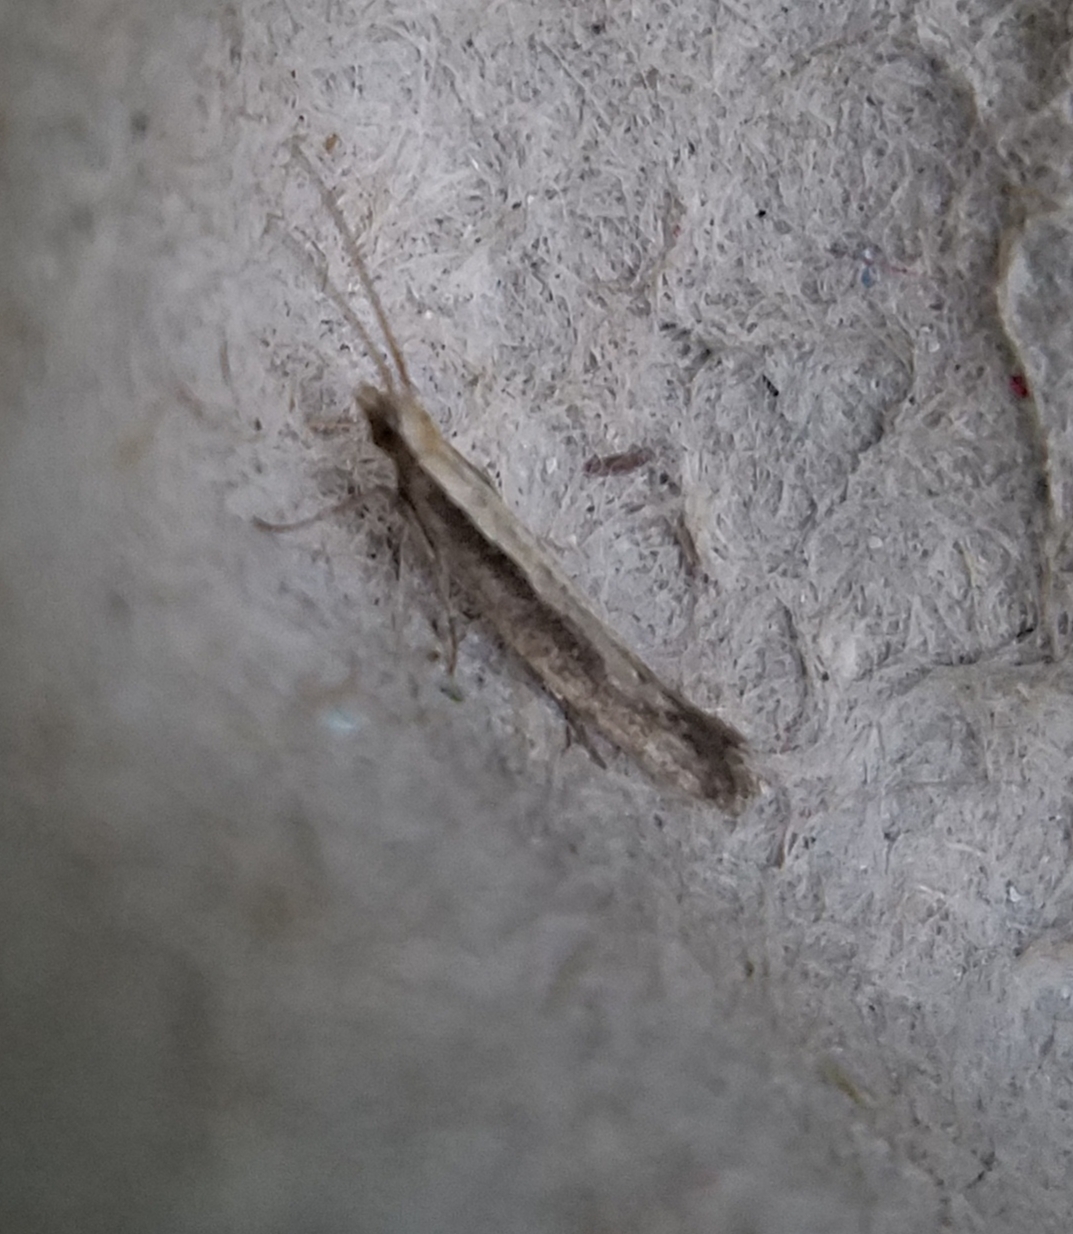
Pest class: diamondback_moth